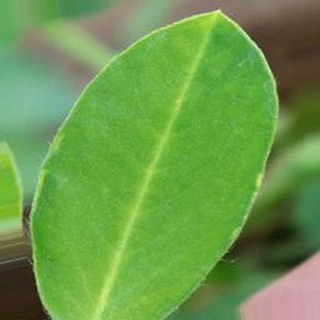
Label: healthy_groundnut